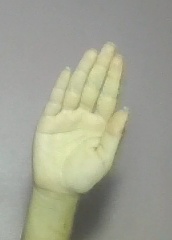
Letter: seen